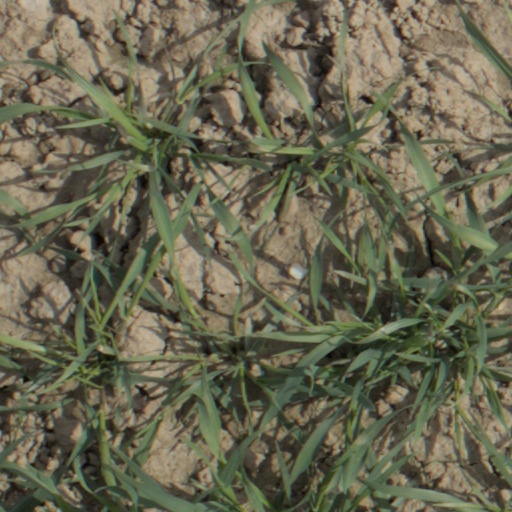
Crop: wheat